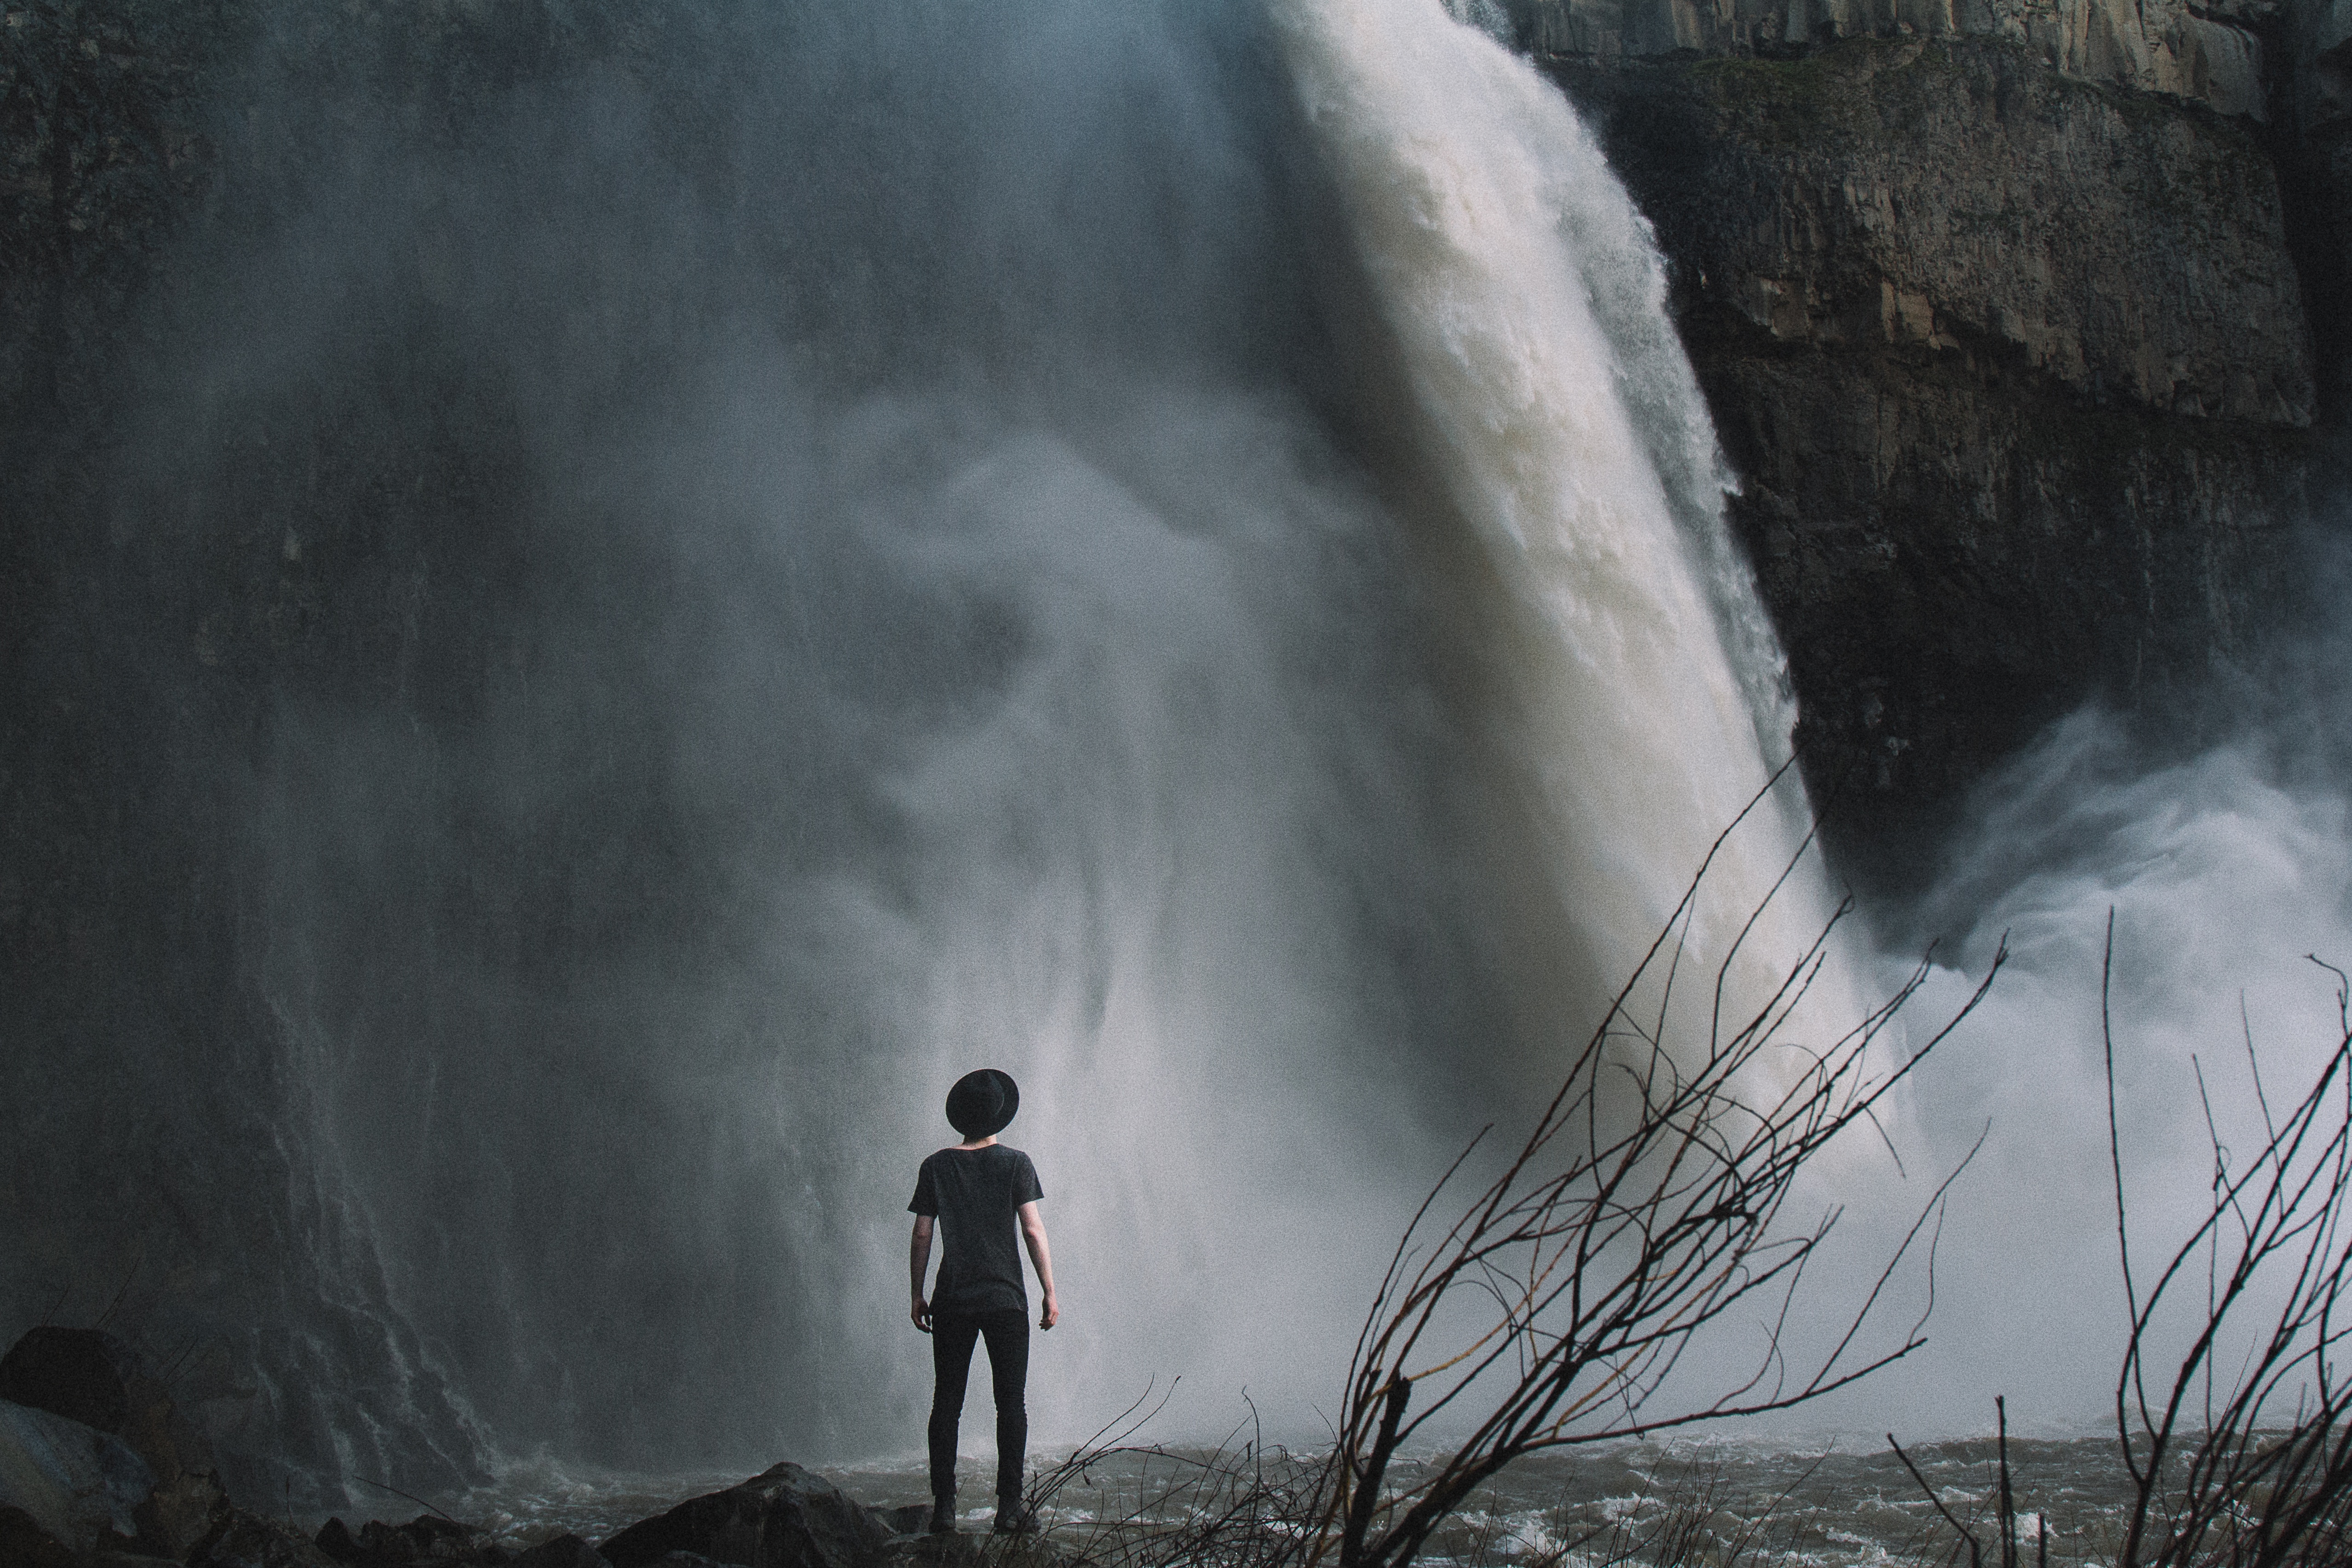
waterfall, wave, weather, water feature, atmospheric phenomenon, geological phenomenon